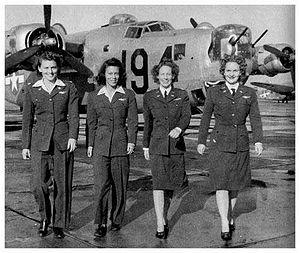
Le Consolidated B-24 Liberator est un bombardier lourd américain, conçu par Consolidated Aircraft de San Diego. Il est connu dans la société comme le Model 32, et un petit nombre des premiers modèles sont vendus sous le nom LB-30, pour « Land Bomber ». Le B-24 est utilisé dans la Seconde Guerre mondiale par les forces aériennes et navales alliées, et par plusieurs branches des forces armées américaines pendant la guerre, établissant un bilan de guerre particulier avec ses opérations en Europe de l'Ouest, dans le Pacifique, en Méditerranée, et sur le théâtre des opérations de Chine-Birmanie-Inde.